Netflix Albuquerque Studios

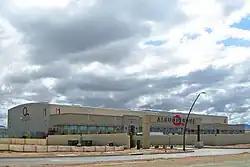
Netflix Studios - Albuquerque, a movie studio located at 5650 University Boulevard SE in Albuquerque, New Mexico.

Netflix Studios - Albuquerque, New Mexico is a film studio located in the Mesa del Sol development of Albuquerque, New Mexico. The premises include twelve sound stages, production offices, and a backlot.